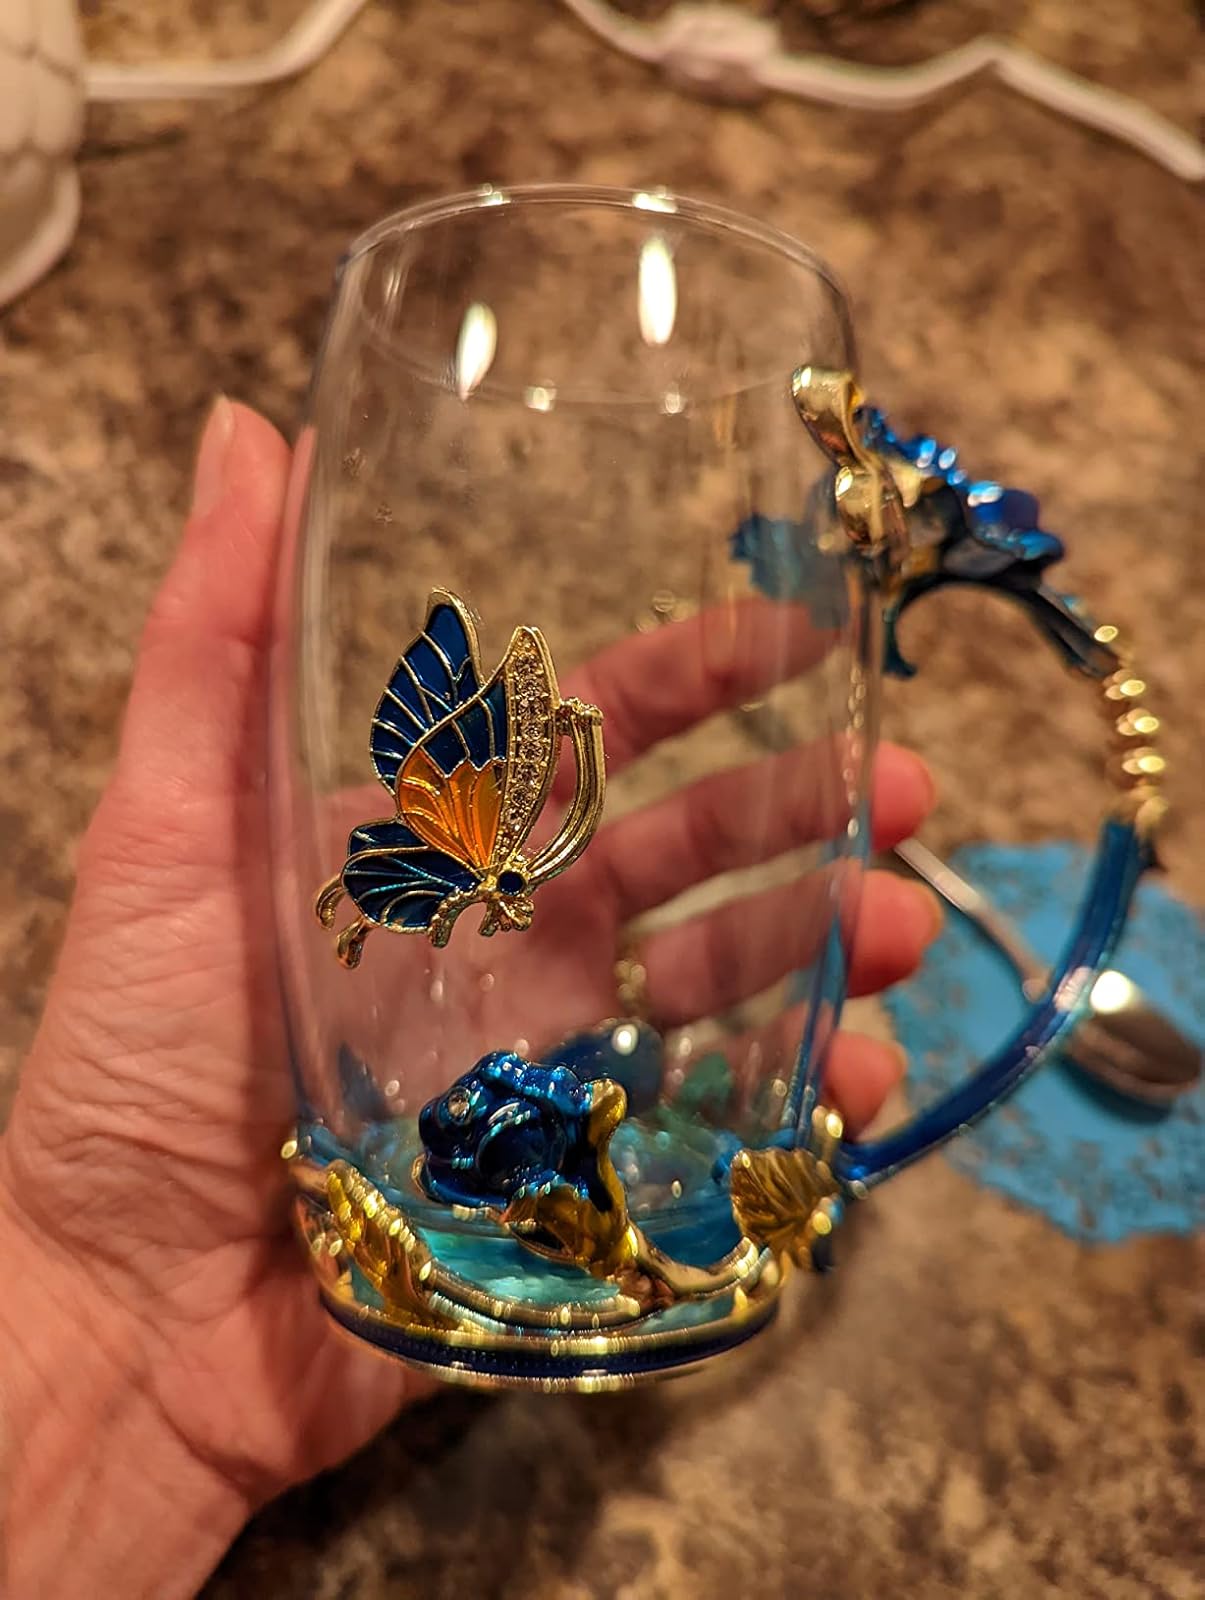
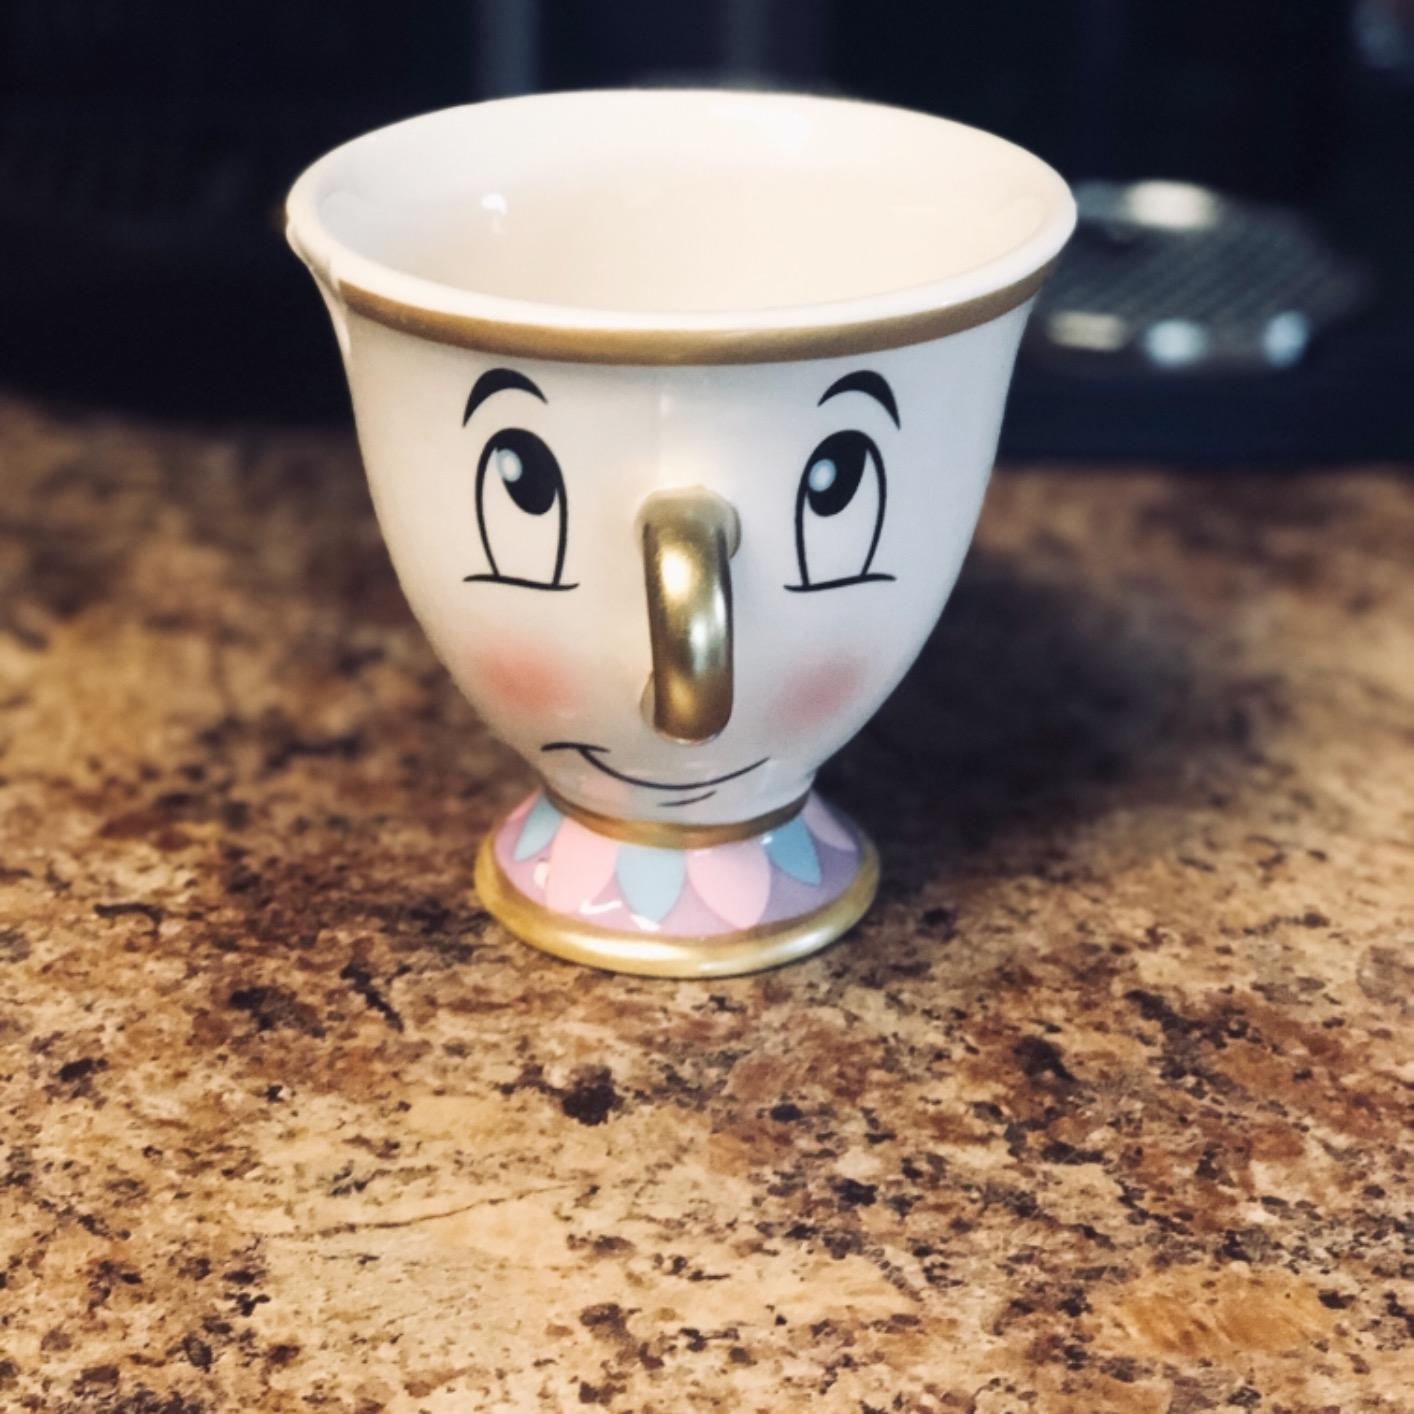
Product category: items_mug
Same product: no